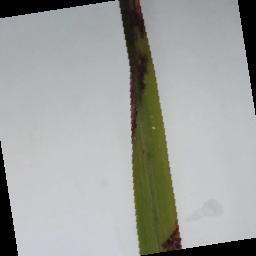
Label: Rice___Brown_Spot